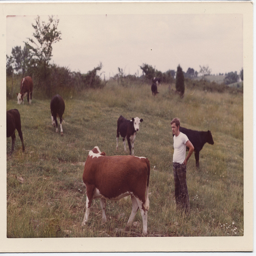
many cows in a field of grass with a person standing near
A man is in a field with some cows
A man is standing in a field eyeing a cow while it eyes back.
Some cows grazing grass in the middle of a field.
A man surrounded by cows standing in a field .